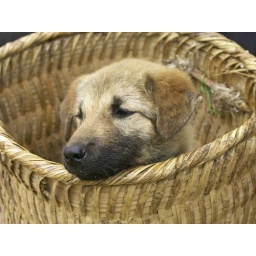
2why is this cute follow in a basket